Plain White T's

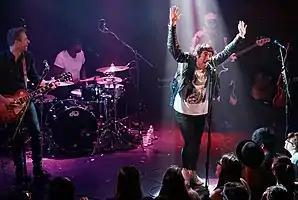
Plain White T's performing in 2015; from left to right: Tim Lopez, De'Mar Hamilton, Tom Higgenson, Mike Retondo.

The Plain White T's are an American pop rock band from Lombard, Illinois, formed in 1997 by high school friends Tom Higgenson, Dave Tirio, and Ken Fletcher, and joined a short time later by Steve Mast. The group had a mostly underground following in Chicago basements, clubs, and bars in its early years.